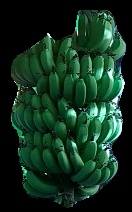
Variety: pachbale
Grade: grade1